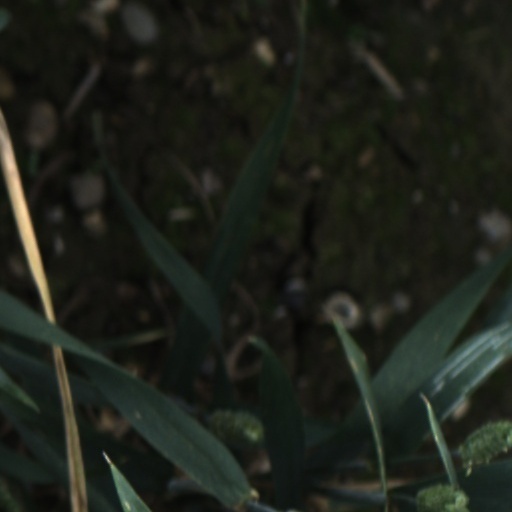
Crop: wheat